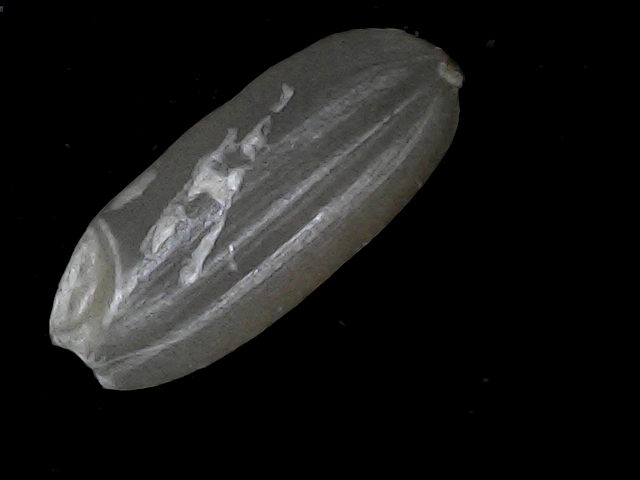
Rice variety: BD95